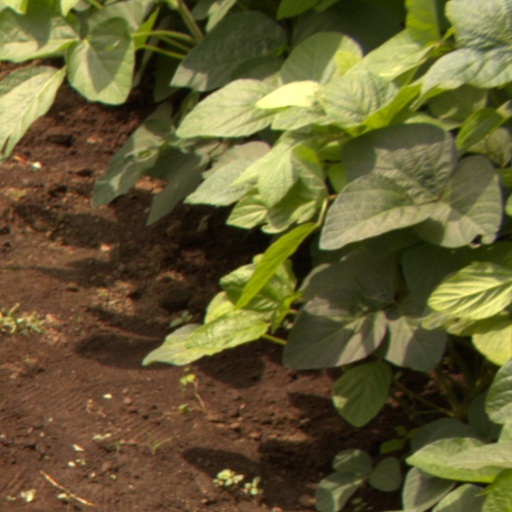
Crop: soybean